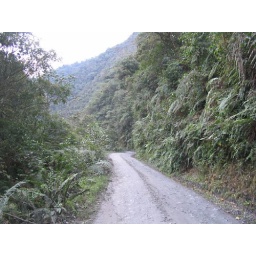
road in cloud forest